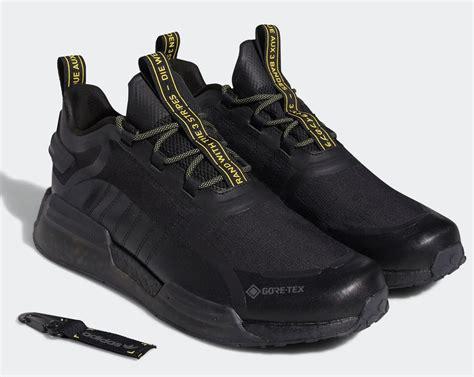
Brand: Adidas
Model: NMD_V3